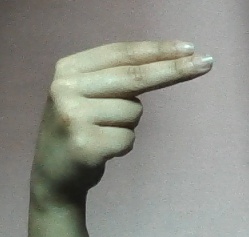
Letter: ain